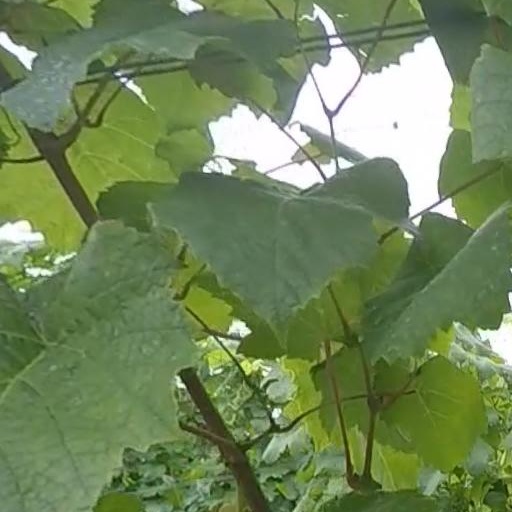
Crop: grape